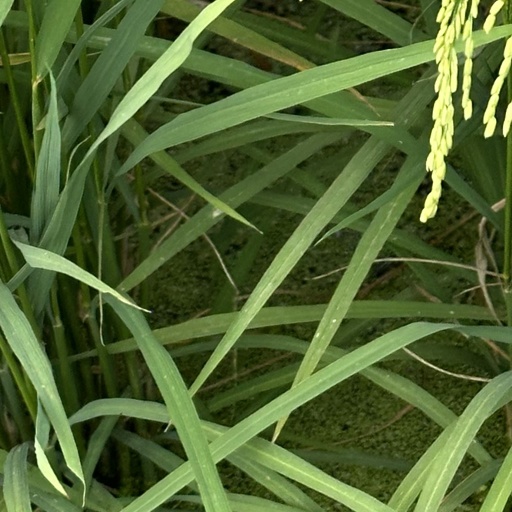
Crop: rice